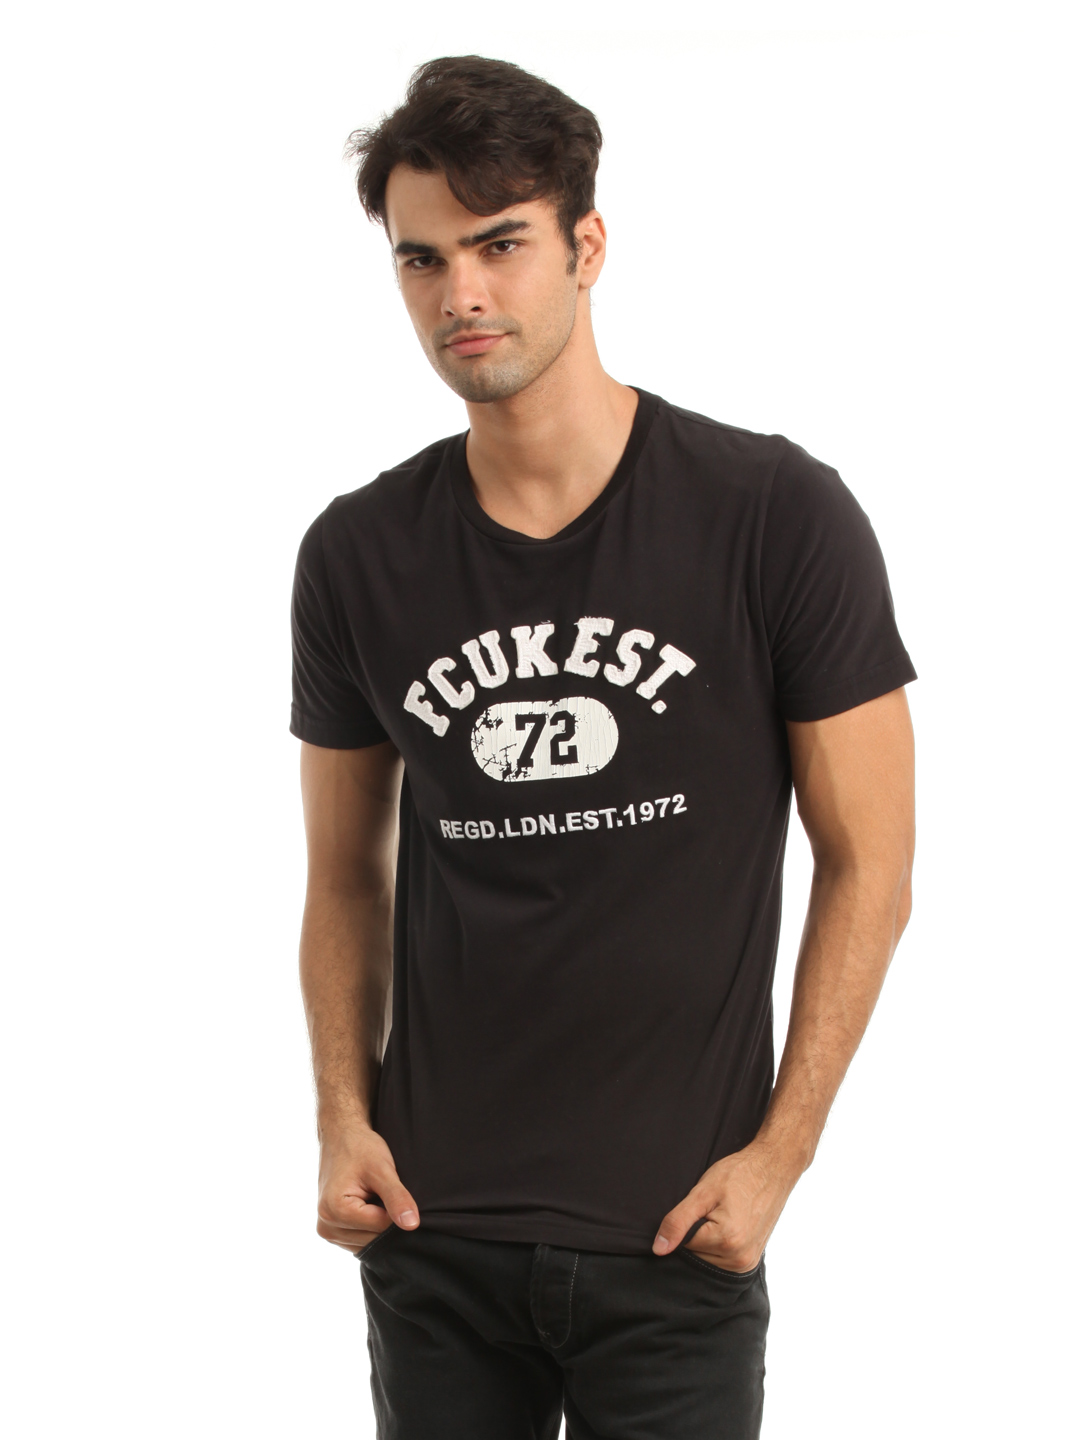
French Connection Men Black T-shirt
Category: Apparel / Topwear / Tshirts
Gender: Men
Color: Black
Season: Summer 2012
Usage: Casual